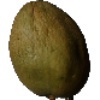
Label: Papaya 1